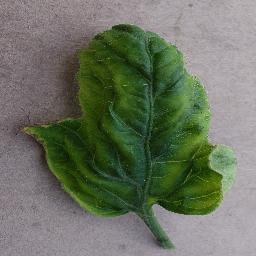
Label: Tomato___Tomato_Yellow_Leaf_Curl_Virus